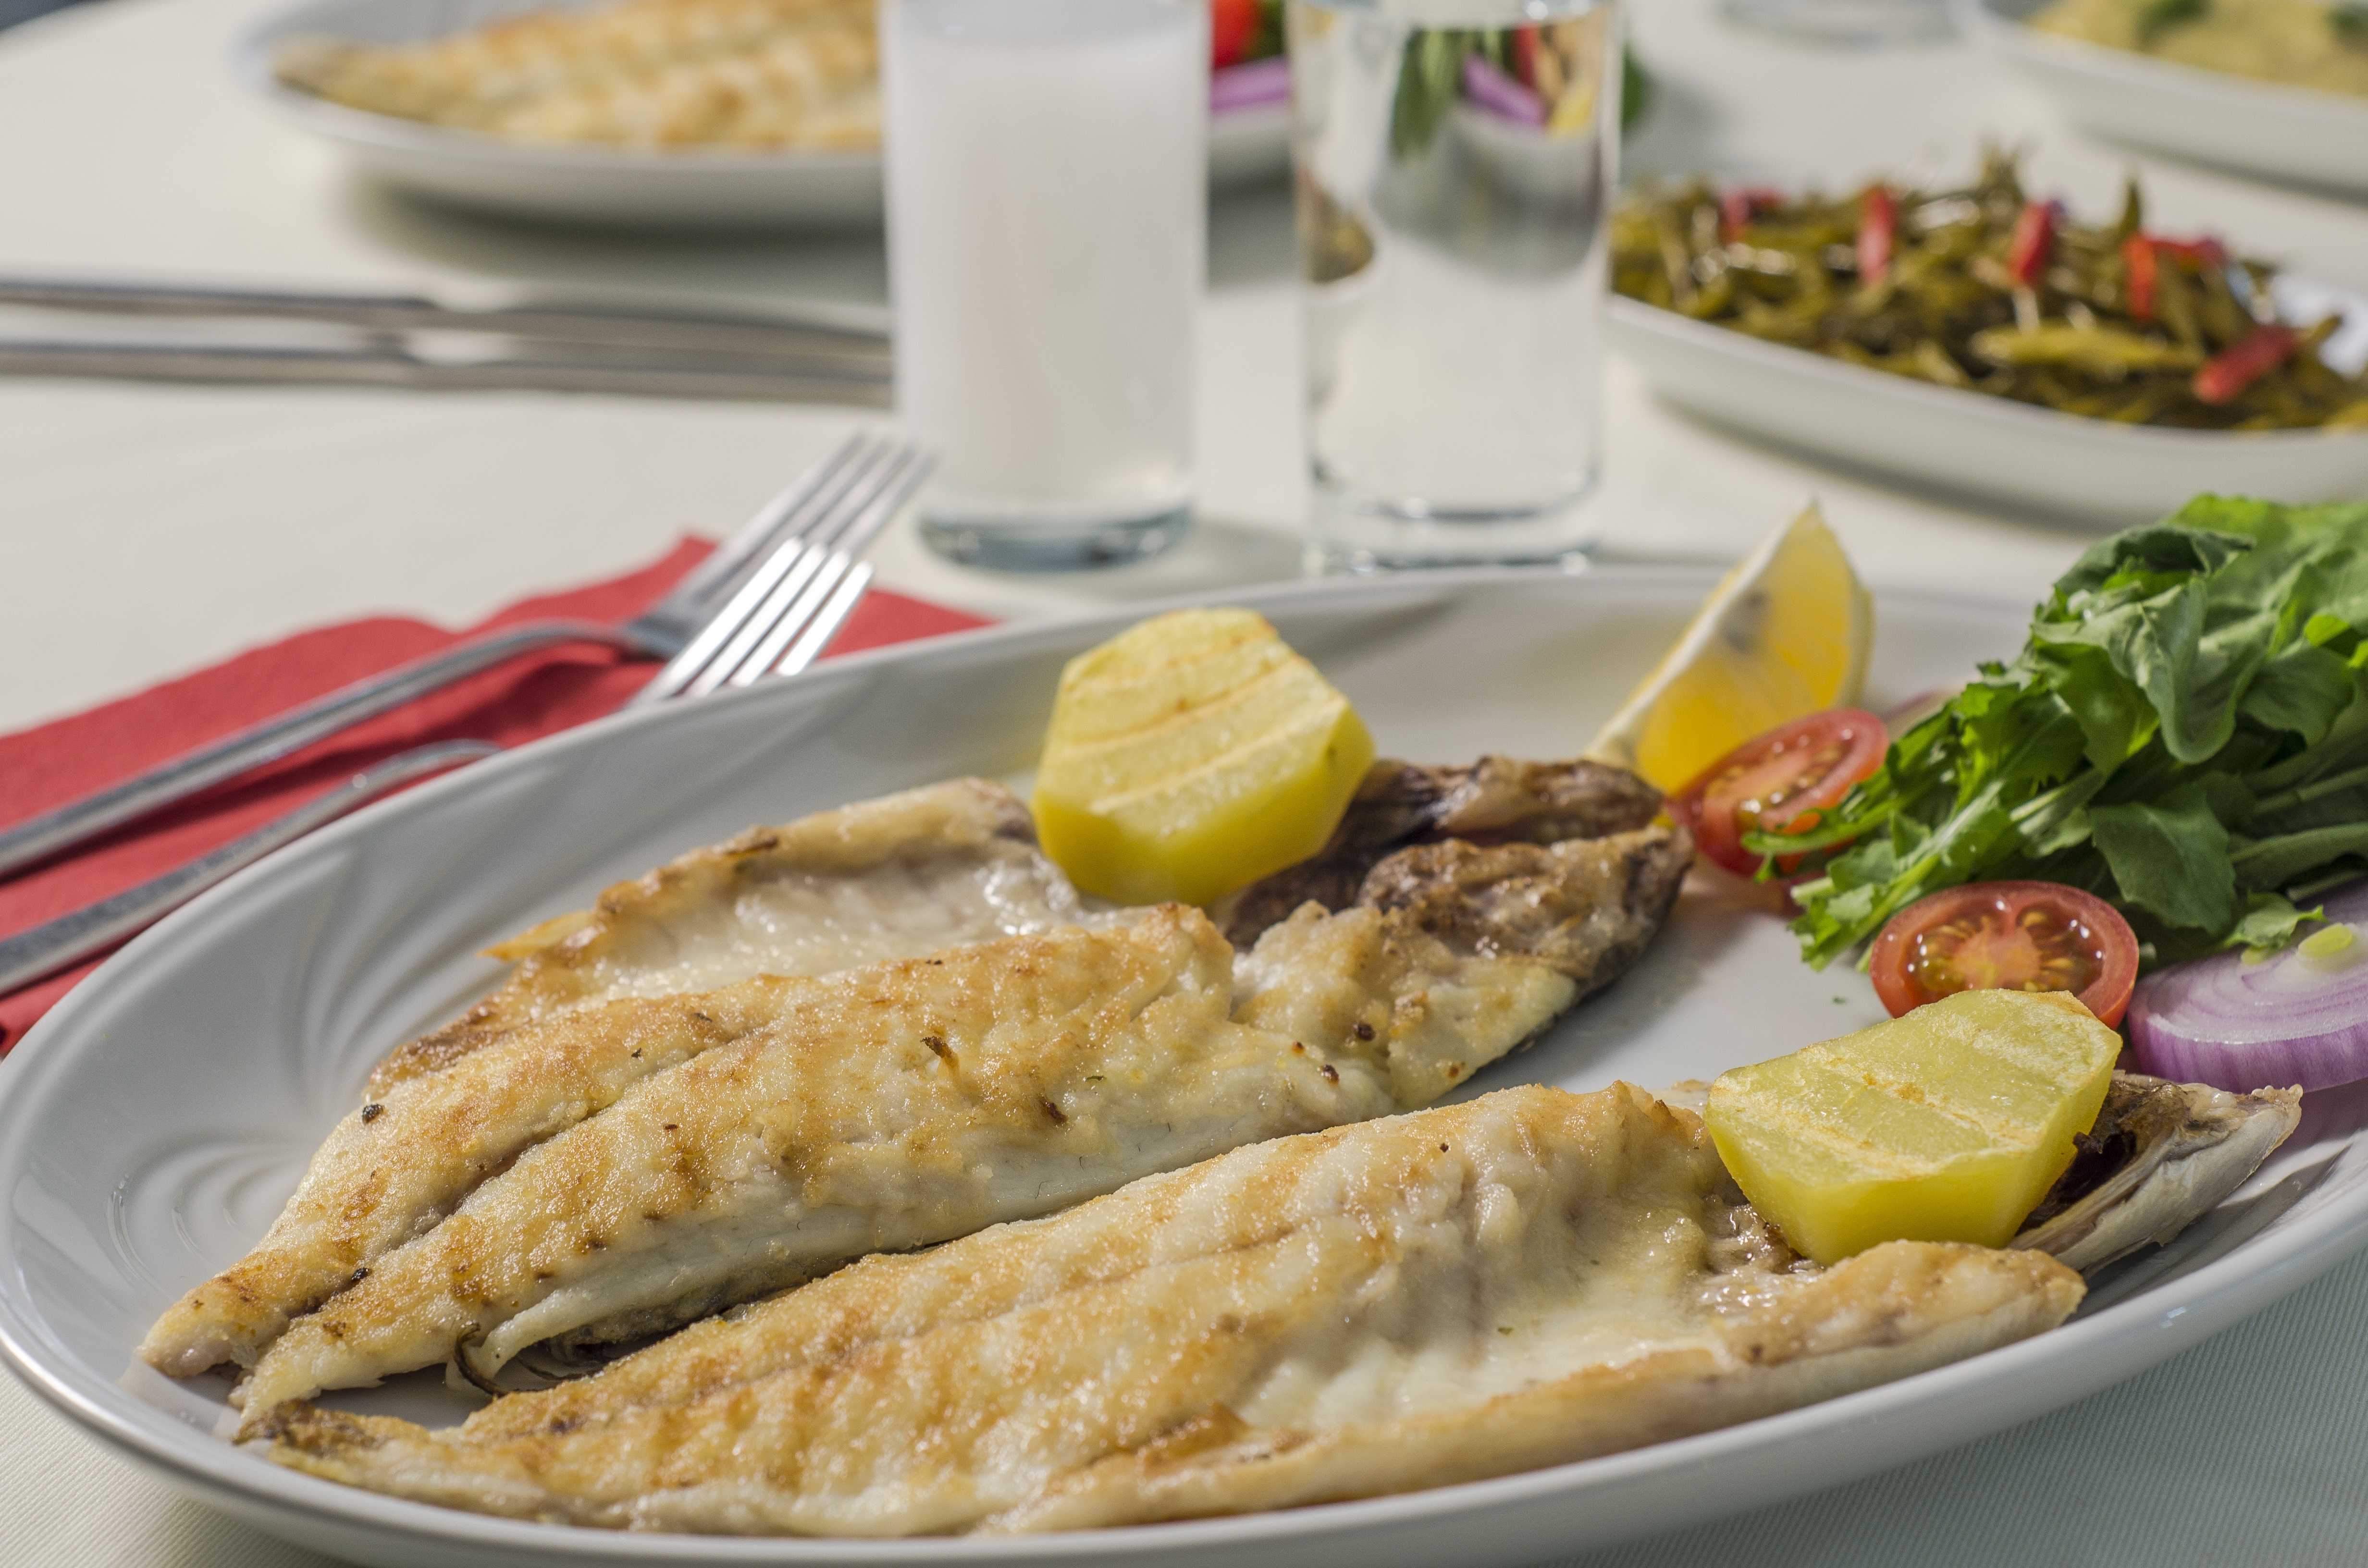
dish, meal, food, produce, plate, fish, breakfast, meat, lunch, cuisine